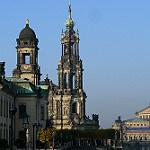
Label: buildings